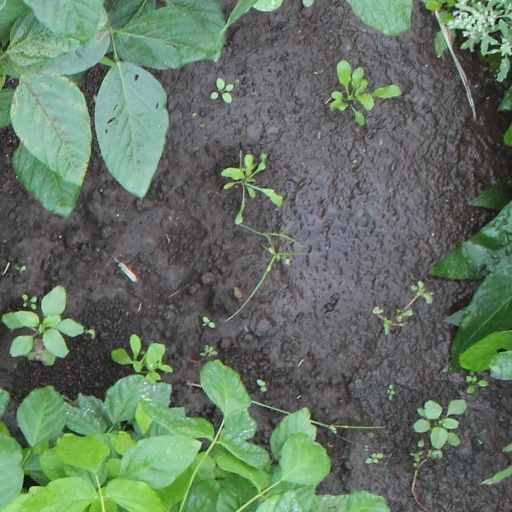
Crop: soybean